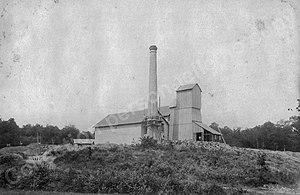
Le puits du Tonnet, dont les installations viennent d’être construites.
Champagney est une commune française située dans le département de la Haute-Saône, en région Bourgogne-Franche-Comté. Elle fait partie de la communauté de communes Rahin et Chérimont.
Les puits des houillères de Ronchamp sont une série de charbonnages entrepris par les différentes compagnies minières du bassin minier de Ronchamp entre le début du XIXᵉ siècle et le milieu du XXᵉ siècle à Ronchamp, Champagney et Magny-Danigon, dans le département de la Haute-Saône en France.